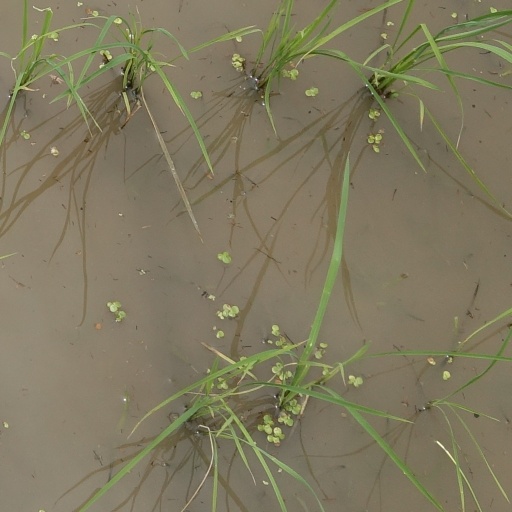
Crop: rice